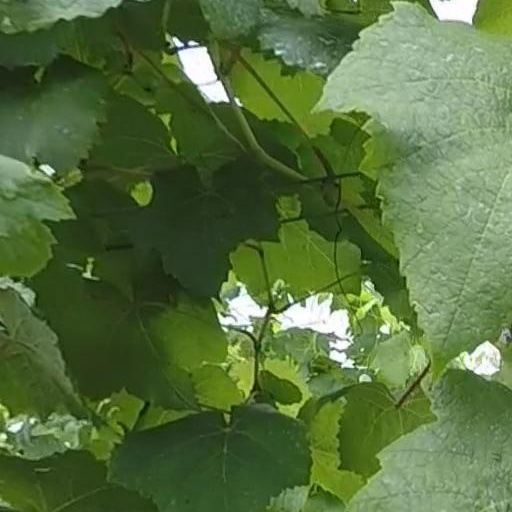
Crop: grape